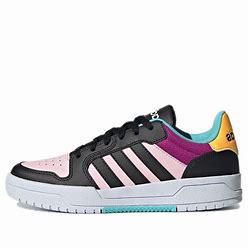
Brand: adidas
Model: NEO Entrap Skate